Edward Gorey

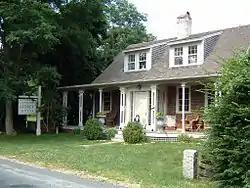
Edward Gorey House, Yarmouth Port, Massachusetts (2006)

Because of the settings and style of Gorey's work, many people have assumed he was British; in fact, he only left the U.S. once, for a visit to the Scottish Hebrides. In later years, he lived year-round in Yarmouth Port, Massachusetts, on Cape Cod, where he wrote and directed numerous evening-length entertainments, often featuring his own papier-mâché puppets, an ensemble known as Le Theatricule Stoique. The first of these productions, "Lost Shoelaces", premiered in Woods Hole, Massachusetts, on August 13, 1987. The last was "The White Canoe: an Opera Seria for Hand Puppets", for which Gorey wrote the libretto, with a score by the composer Daniel James Wolf. The opera, which was based on Thomas Moore's poem "The Lake of the Dismal Swamp", was performed under the direction of Carol Verburg, a close friend and neighbor of the artist, after Gorey died. Herbert Senn and Helen Pond, two renowned set designers, created a puppet stage for the opera. In the early 1970s, Gorey wrote an unproduced screenplay for a silent film, "The Black Doll".